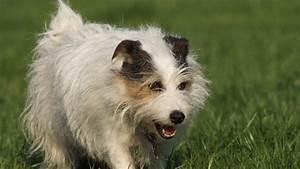
dog